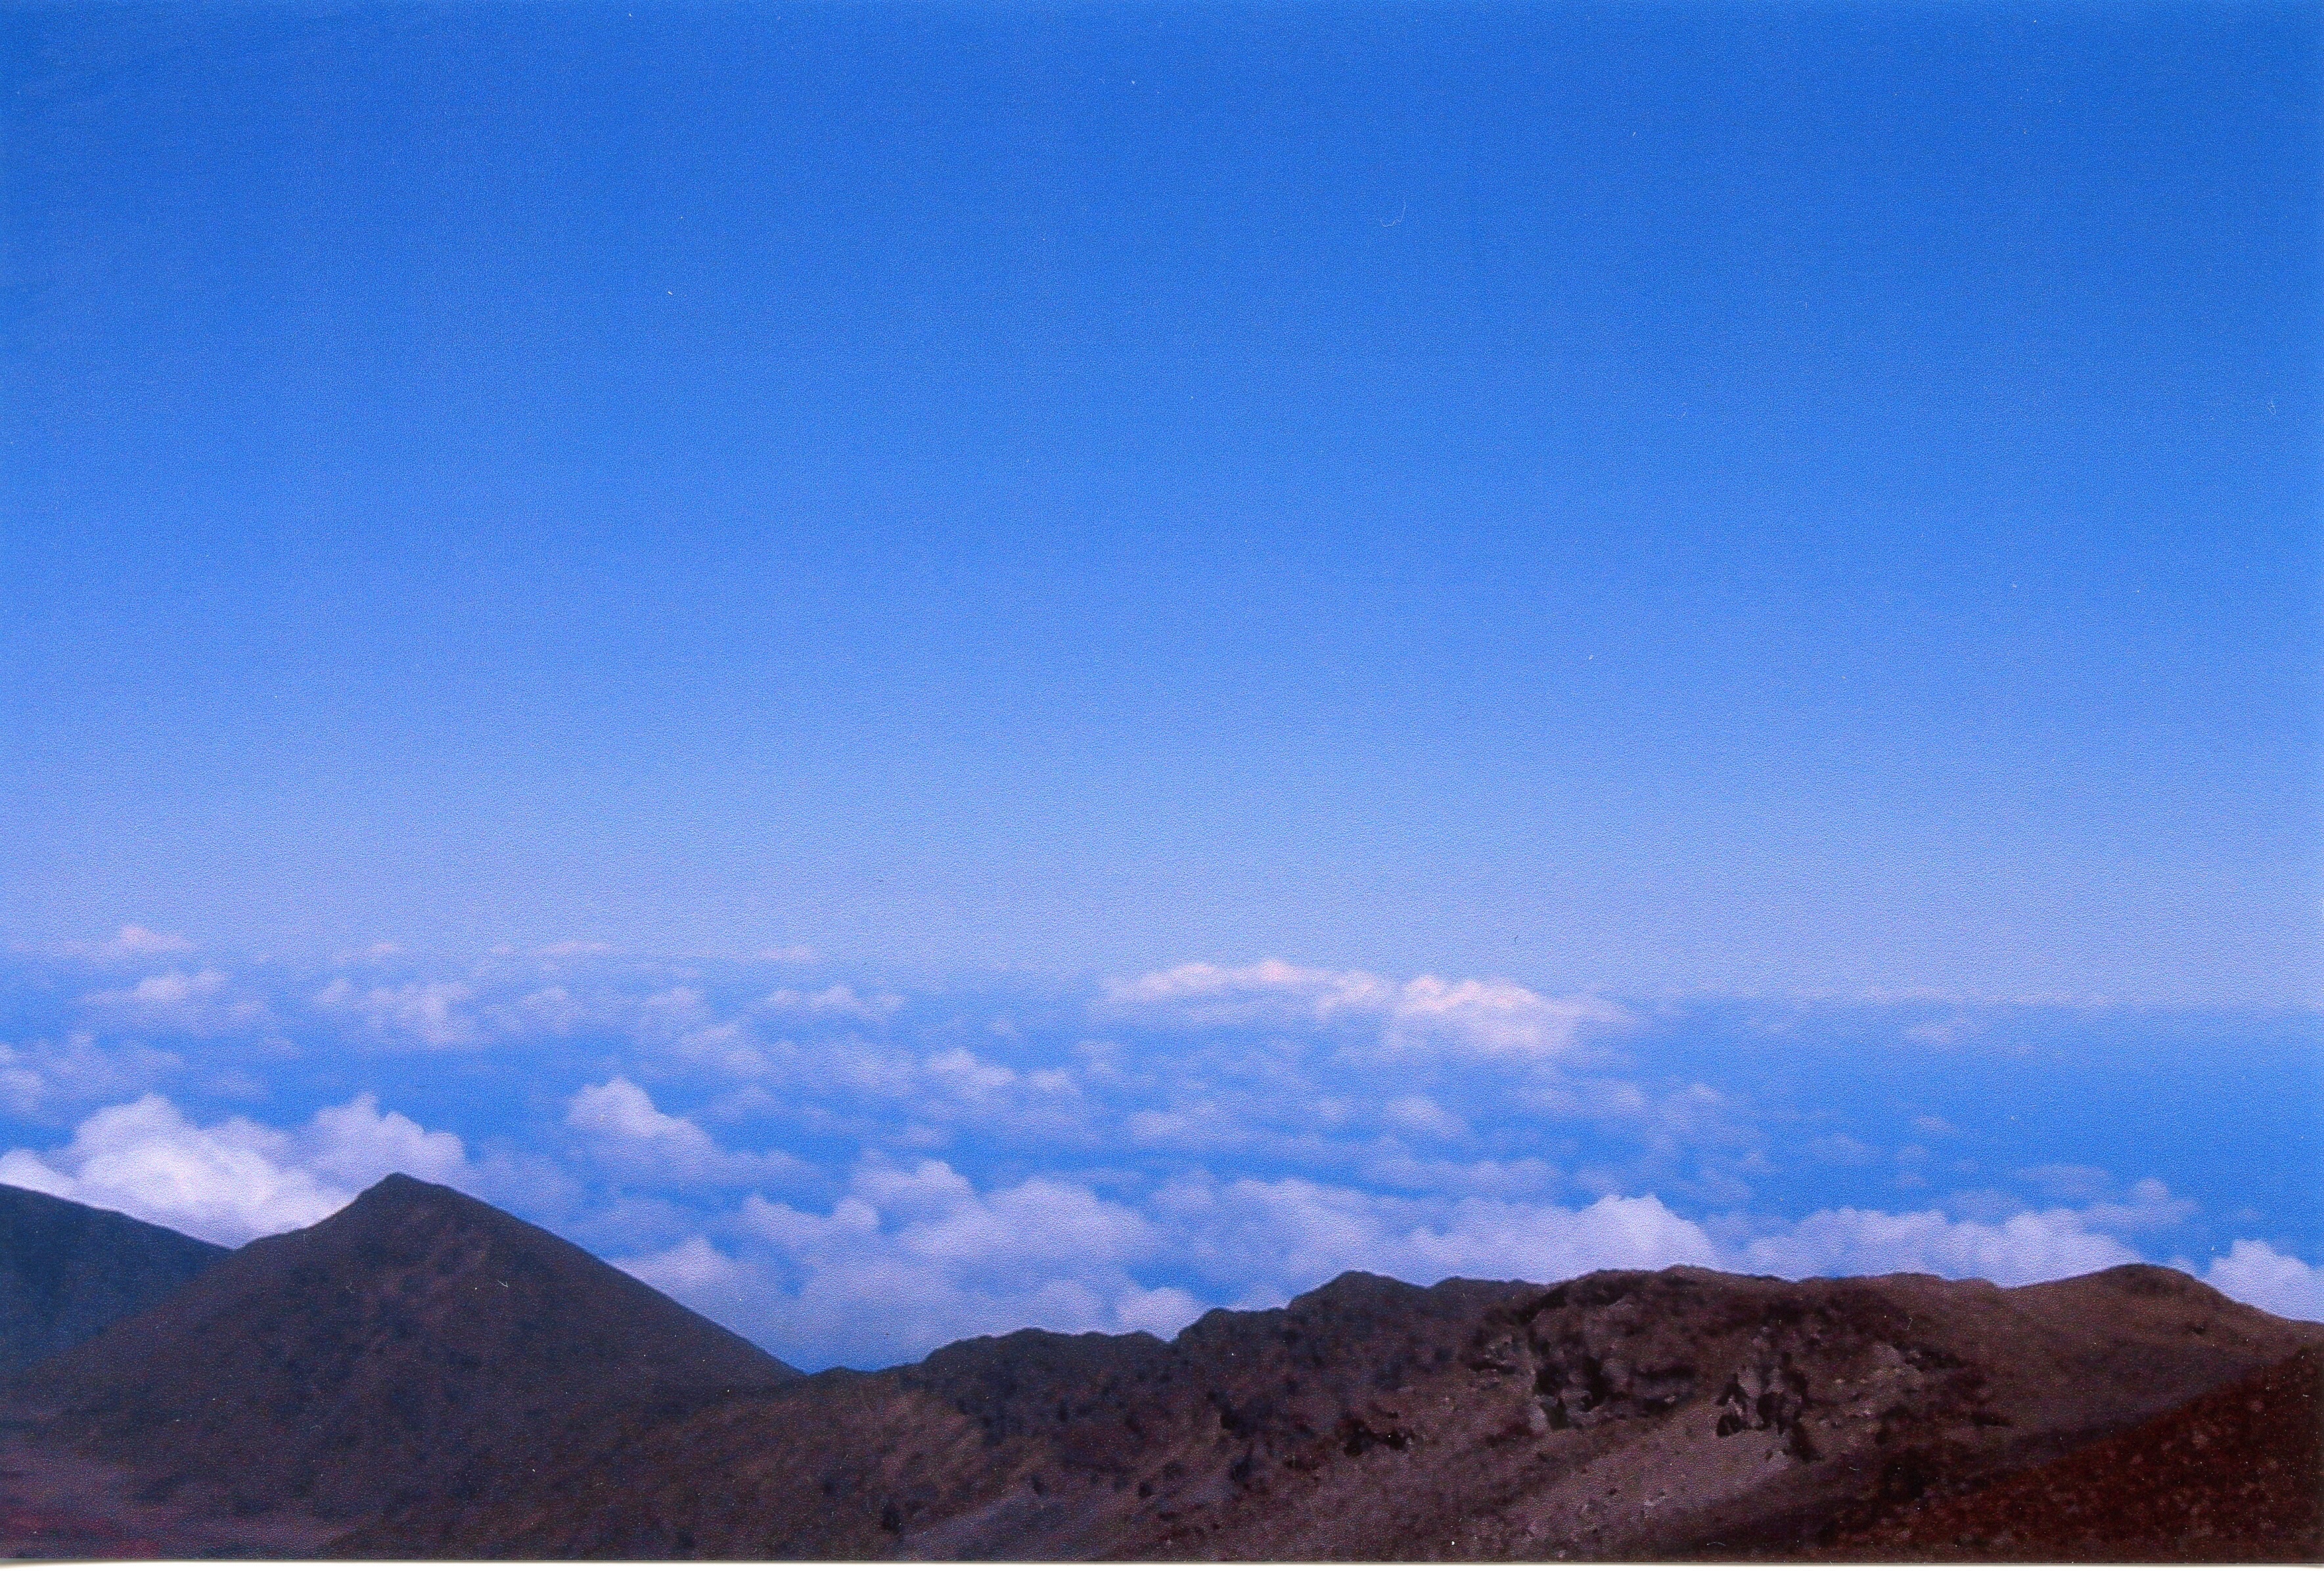
landscape, horizon, mountain, cloud, sky, hill, dawn, mountain range, dusk, ridge, plain, summit, plateau, ecosystem, landform, geographical feature, mountainous landforms